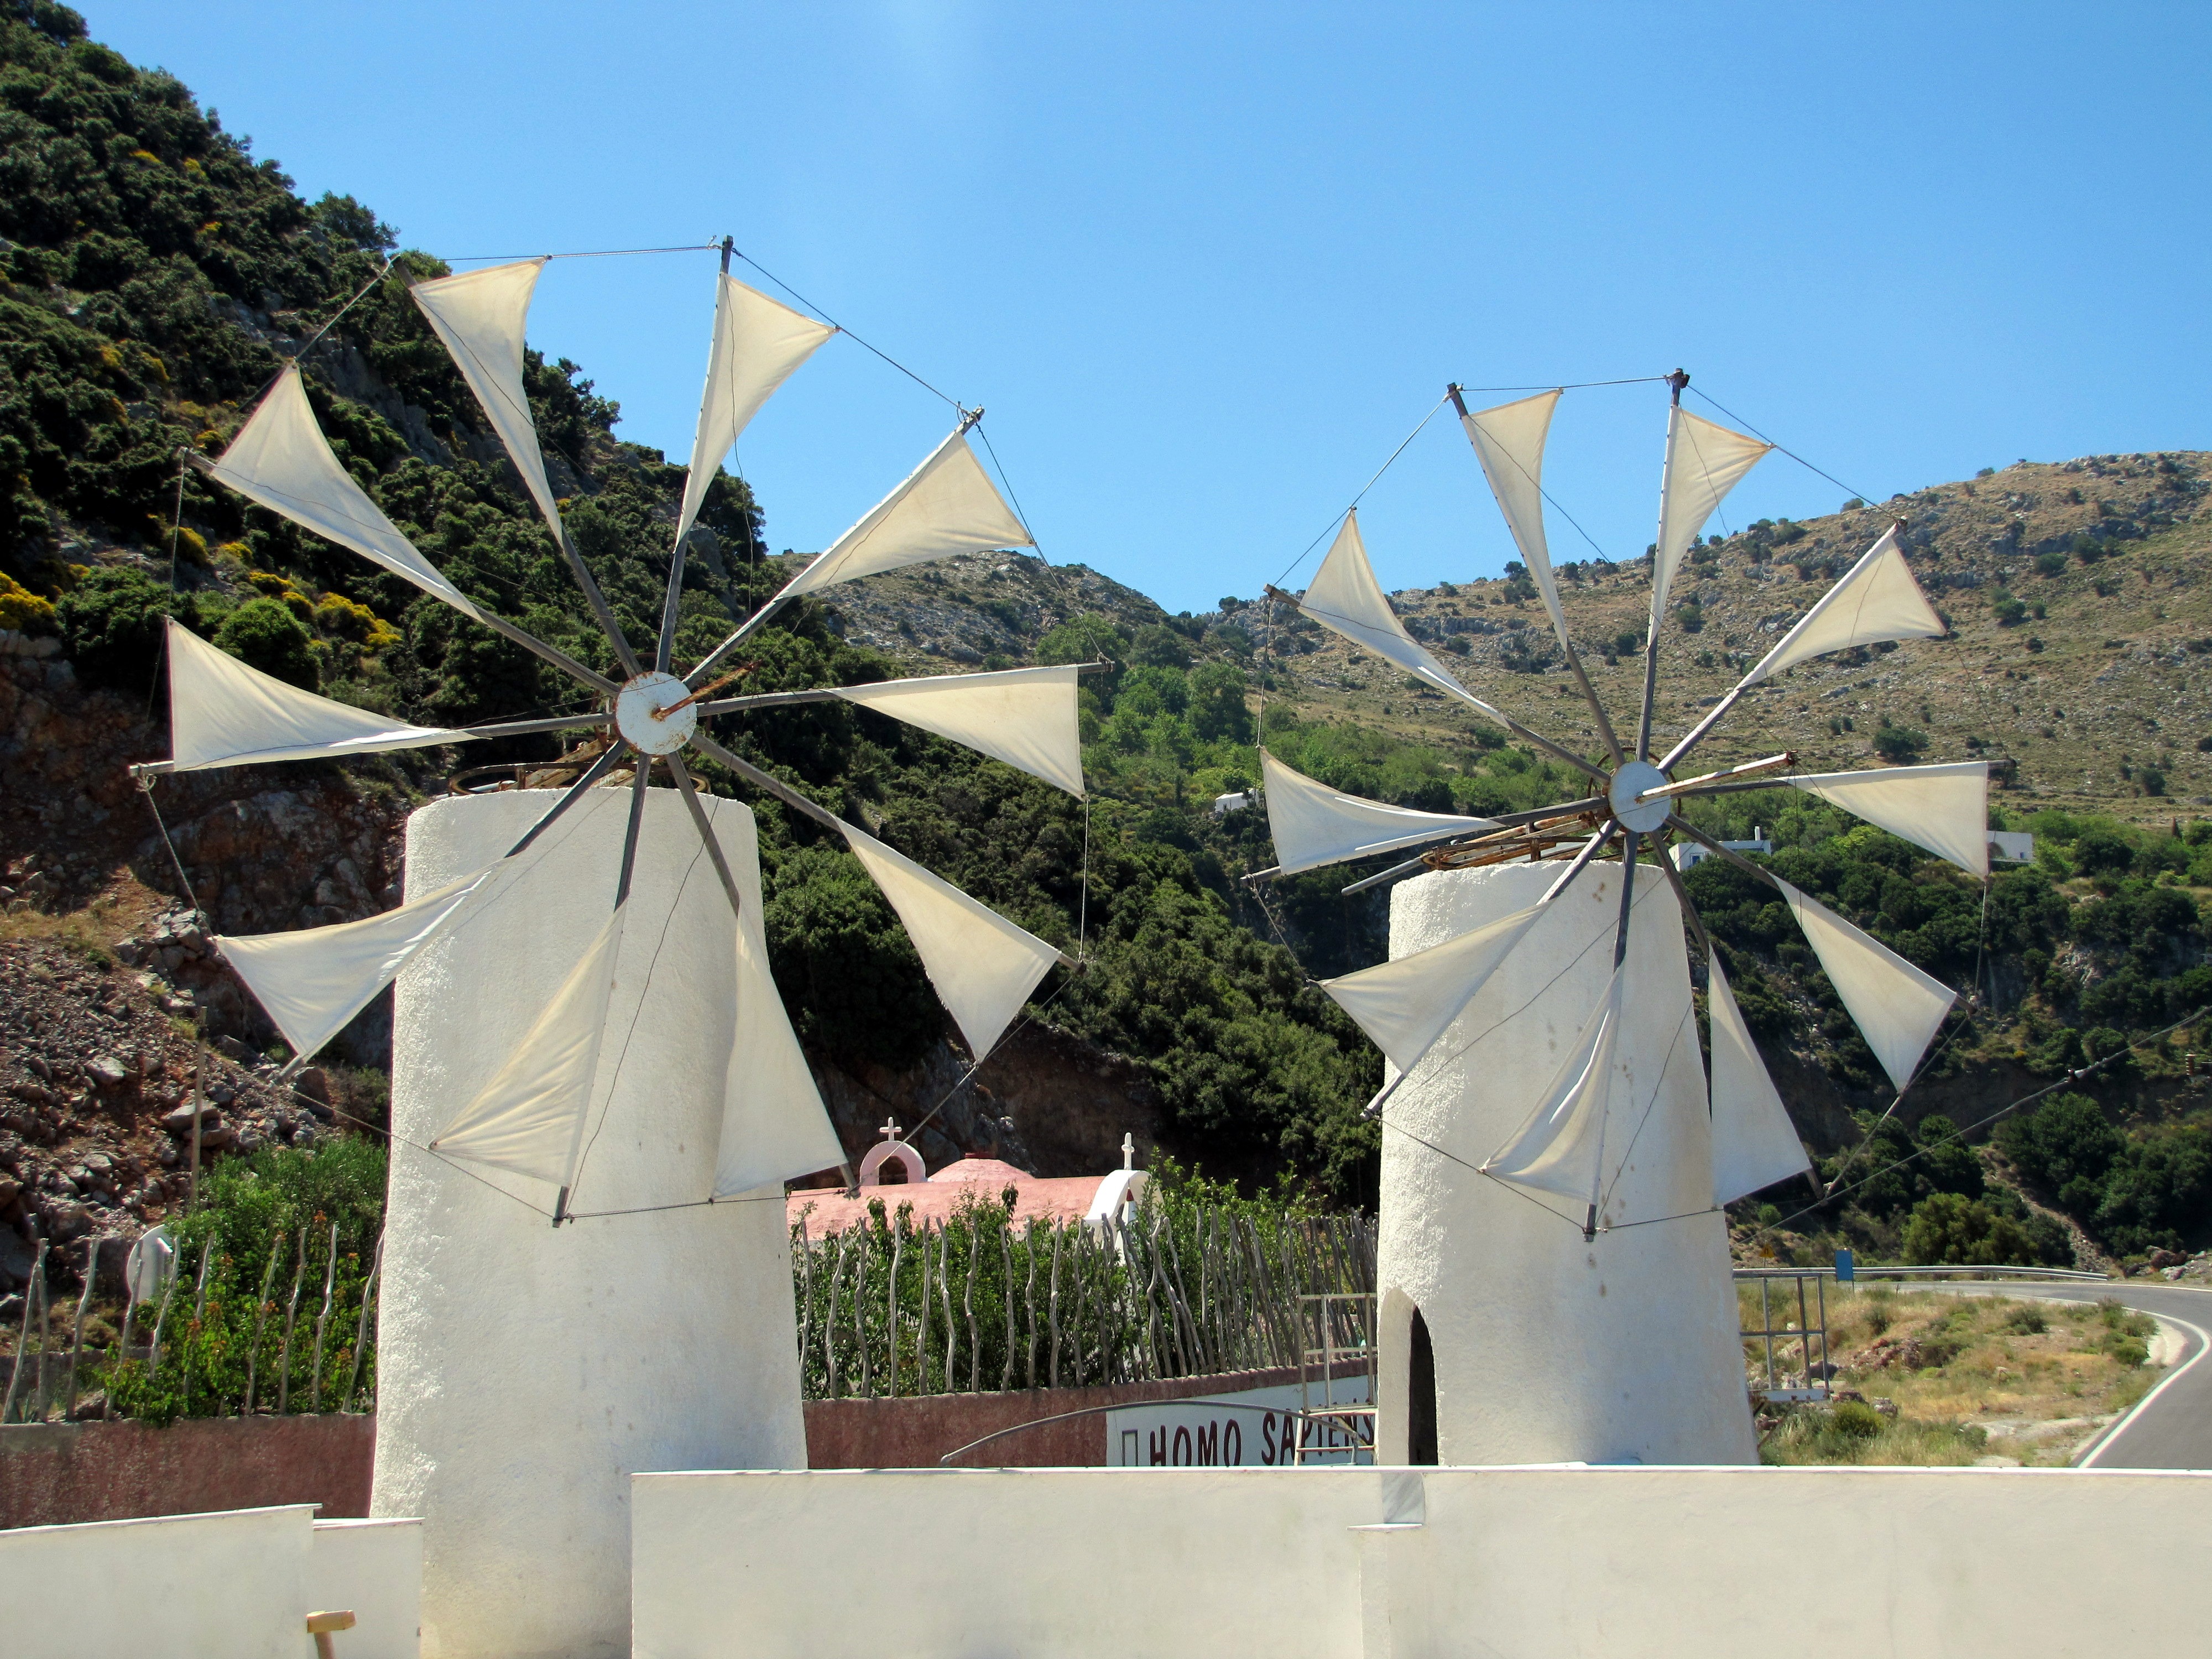
landscape, flower, windmill, wind, vacation, village, holiday, tourism, mill, plateau, windmills, island of crete